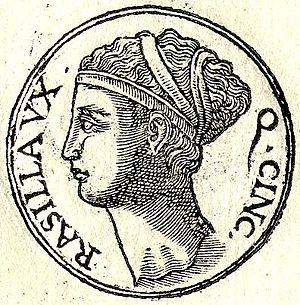
Caeso Quinctius est un homme politique et patricien romain du Vᵉ siècle av. J.-C.
Lucius Quinctius Cincinnatus [lysjys kɛ̃tjys sɛ̃sinatys], né c. 519 et mort c. 430 av. J.-C, est un homme politique romain du Vᵉ siècle av. J.-C., consul en 460 av. J.-C. et dictateur à deux reprises en 458 et en 439 av. J.-C. Il est considéré par les Romains, notamment les patriciens, comme un des héros du premier siècle de la République et comme un modèle de vertu et d'humilité. Il est une figure historique, avec un rôle semi-légendaire, la réalité de ses actions ayant pu être amplifiée par les historiens romains, tels Diodore de Sicile, Tite Live ou Denys d'Halicarnasse, qui ont décrit ses faits et gestes.